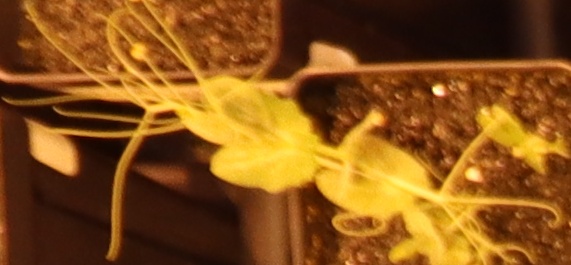
Label: Field Pea